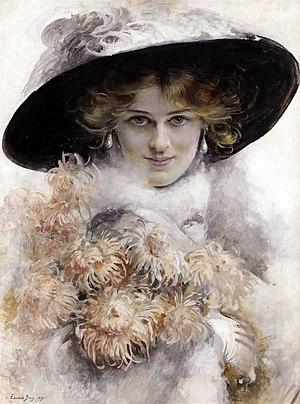
Édouard Louis Félix Bisson, né à Paris le 6 avril 1856 et mort à Orgeval le 18 juillet 1945, est un peintre français, surtout portraitiste et spécialiste de scènes de genres. Il est représentatif du style pompier fin de siècle.